Scheduled monuments in the Scottish Borders

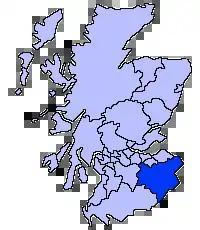
Scottish Borders shown within Scotland

A scheduled monument in Scotland is a nationally important archaeological site or monument which is given legal protection by being placed on a list (or "schedule") maintained by Historic Environment Scotland. The aim of scheduling is to preserve the country's most significant sites and monuments as far as possible in the form in which they have been inherited.